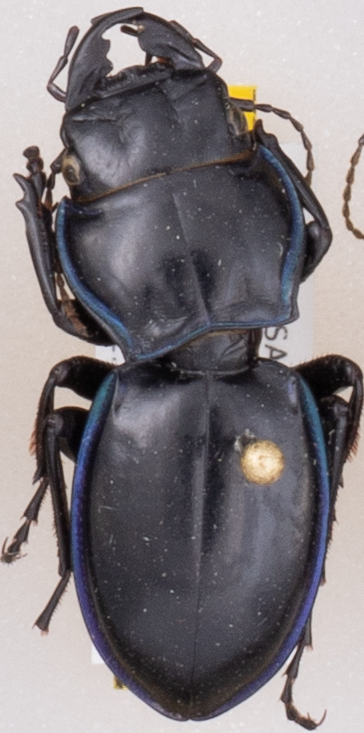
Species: Pasimachus elongatus
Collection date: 2022-07-18
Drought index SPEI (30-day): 0.63
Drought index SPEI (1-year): -0.1
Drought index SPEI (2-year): -0.142